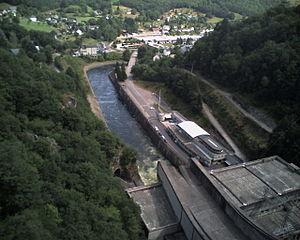
Le barrage de Bort-les-Orgues est un barrage en béton situé sur la Dordogne, sur les communes de Bort-les-Orgues et de Lanobre, retenant le lac homonyme. Il s'agit d'une des plus grandes retenues françaises pour un barrage en béton.
Bort-les-Orgues est une commune française, située dans le département de la Corrèze en région Nouvelle-Aquitaine.
Les gorges de la Dordogne sont le canyon creusé par la Dordogne, entre Bort-les-Orgues, en amont, et Argentat en aval. Longues de plus de 80 kilomètres, elles séparent en partie les départements de la Corrèze à l'ouest, et du Cantal à l'est.
Le Limousin est une ancienne région administrative, issue d'une région historique et culturelle française et qui était composée des trois départements de la Corrèze, de la Creuse et de la Haute-Vienne. Elle est située en totalité dans la partie nord-ouest du Massif central. Ses habitants sont appelés les Limousins. En limousin elle se nomme Lemosin.